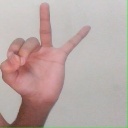
अक्षर: ण